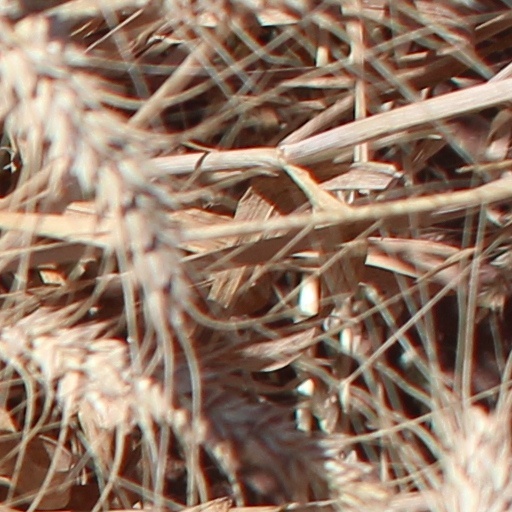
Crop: wheat